14th Street Tunnel shutdown

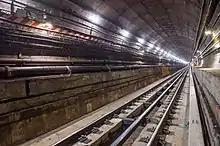
The 14th Street Tunnel after rehabilitation

The new plan meant that only 1% of the benchwall would have to be removed, namely the concrete surrounding 96 manholes. By the original closure date for the Canarsie tubes in April 2019, nearly half of that work had been completed. According to the "New York Daily News", the extent of the work being done could result in a shortened service suspension. However, the change in plans led to delays in the rehabilitation of the Canarsie Line's five stations within Manhattan. the improvements were not set to start until 2020, whereas under the previous plan, the stations would have been renovated while the tunnel was closed. This could potentially increase the cost budgeted for these renovations, from $43.8 to $77.8 million. By September 2019, Cuomo announced that the shutdown work was progressing ahead of schedule and was set to be completed in April 2020. At that point, the Manhattan-bound tube's repairs had been finished, and work was starting on the Brooklyn-bound tube.